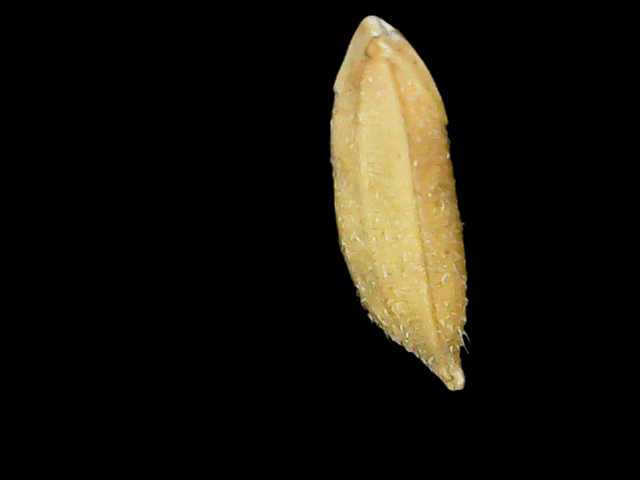
Rice variety: Binadhan12